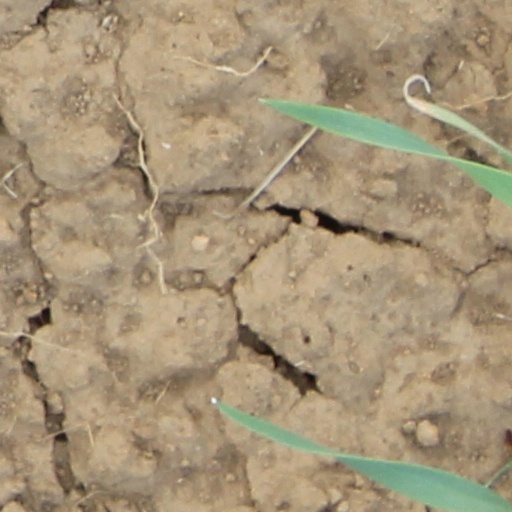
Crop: wheat